Marc-Uwe Kling

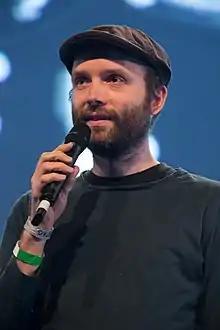
Kling in 2018

Marc-Uwe Kling (born 1982) is a German songwriter, author, and "Kabarett" (political stand-up comedy) artist. He studied philosophy and drama at Freie Universität Berlin.